Resistance during World War II

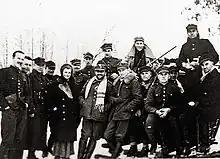
The first partisan of World War II Hubal and his unit in Poland in winter 1939

On 15 September 1939, a member of the Czech resistance movement, Ctibor Novák, planted explosive devices in Berlin. His first bomb detonated in front of the Ministry of Aeronautics, and the second detonated in front of police headquarters. Both buildings were damaged and many Germans were injured.